Cop and a Half

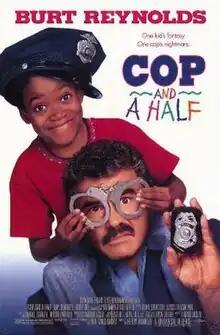
Theatrical release poster

Cop and a Half is a 1993 American family buddy cop-comedy film directed by Henry Winkler, and stars Burt Reynolds, Norman D. Golden II and Ray Sharkey (in his final role). Reynolds plays a veteran cop who reluctantly takes an eight-year-old boy (Golden) as his partner to solve a murder investigation.